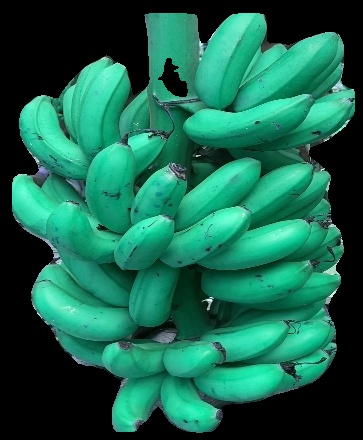
Variety: rasbale
Grade: grade1